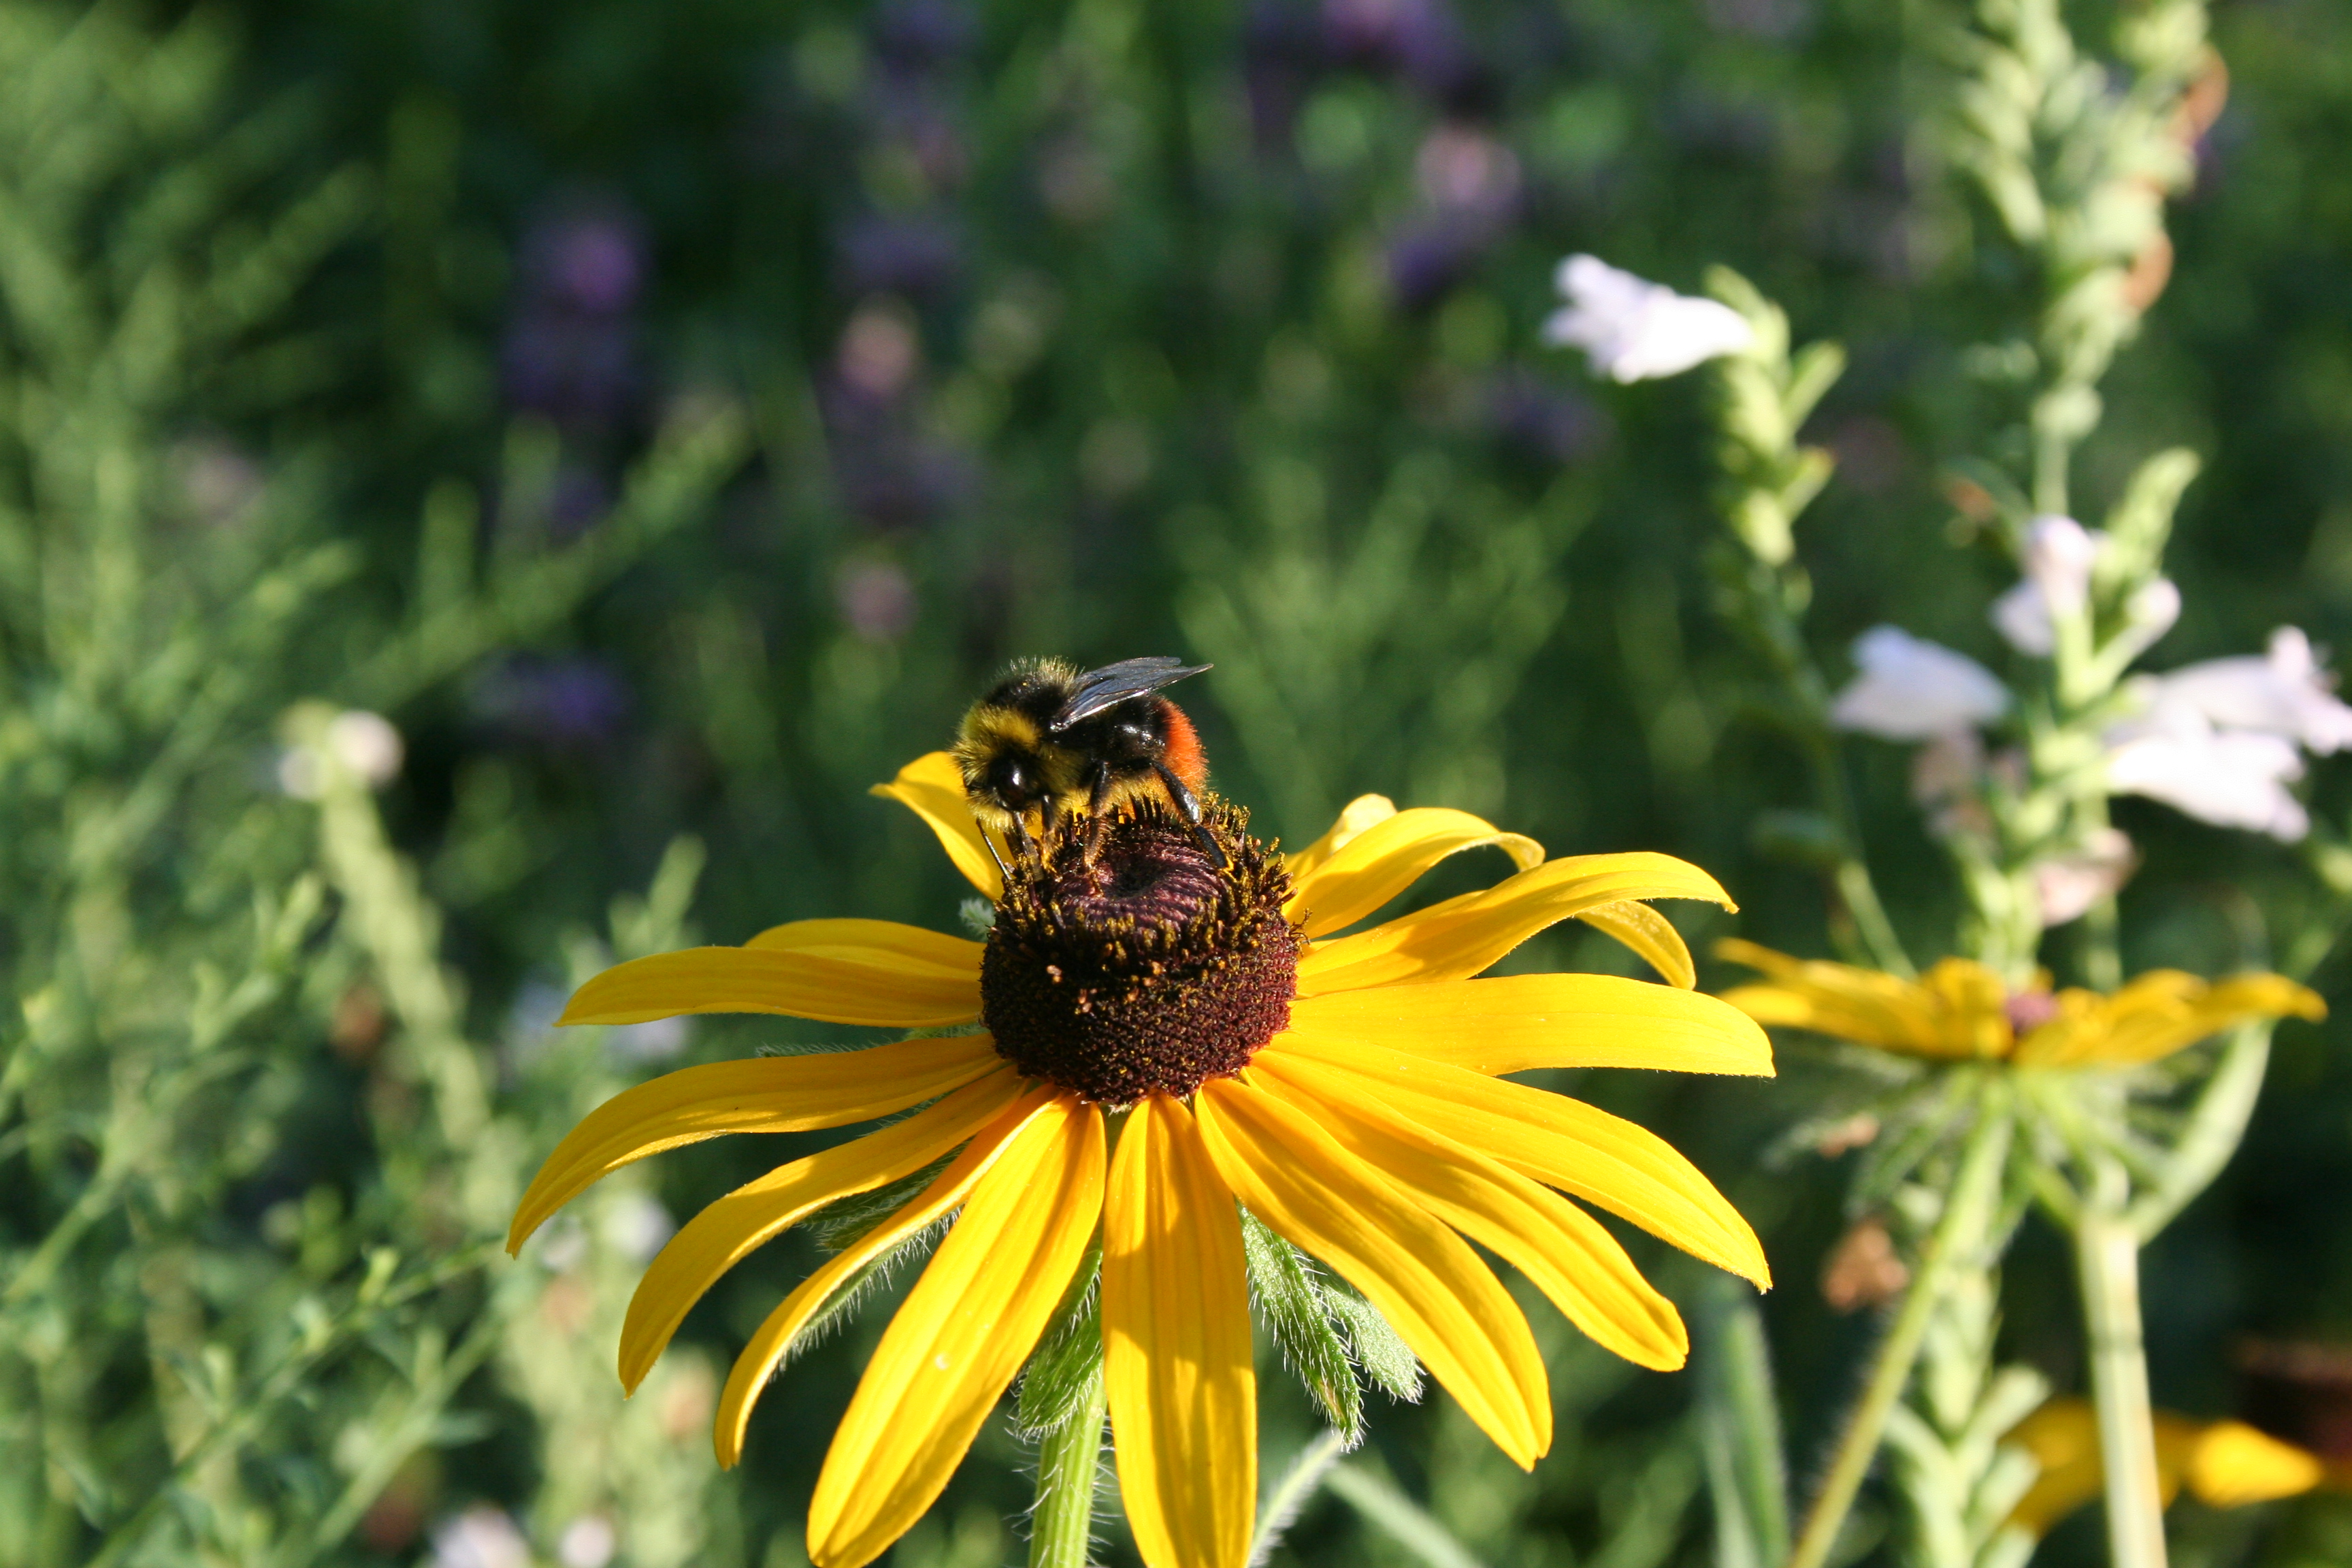
flower, yellow, bee, summer, bumblebee, honey bee, nectar, flora, membrane winged insect, pollen, pollinator, insect, spring, macro photography, plant, daisy family, invertebrate, wildflower